The Black Keys

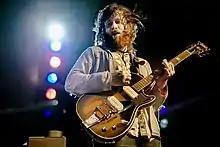
Auerbach performing with the Black Keys in East London in March 2008

In 2007, producer Danger Mouse began working on a record for Ike Turner and asked the Black Keys to write a few songs for the project. The collaboration ultimately fell through, and Turner later died in December 2007. The duo decided to turn the material they had written into their fifth studio album, "Attack & Release", and they asked Danger Mouse to produce the record. The sessions saw the band transitioning away from their "homemade" ethos to record-making; not only was it the first time that the band completed an album in a professional studio, but it was also the first time they hired an outside producer to work on a record. Danger Mouse supplemented the band's sound with instrumental flourishes and more polished production values. Released on April 1, 2008, "Attack & Release" debuted at number 14 on the "Billboard" 200. Four singles were released: "Strange Times", "I Got Mine", "Oceans and Streams", and "Same Old Thing". "Strange Times" was featured in the video games "Grand Theft Auto IV" and "NASCAR 09". "I Got Mine" is used as the theme song for Canadian police drama TV series "The Bridge". The song was ranked number 23 on "Rolling Stone"s list of The 100 Best Singles of 2008.